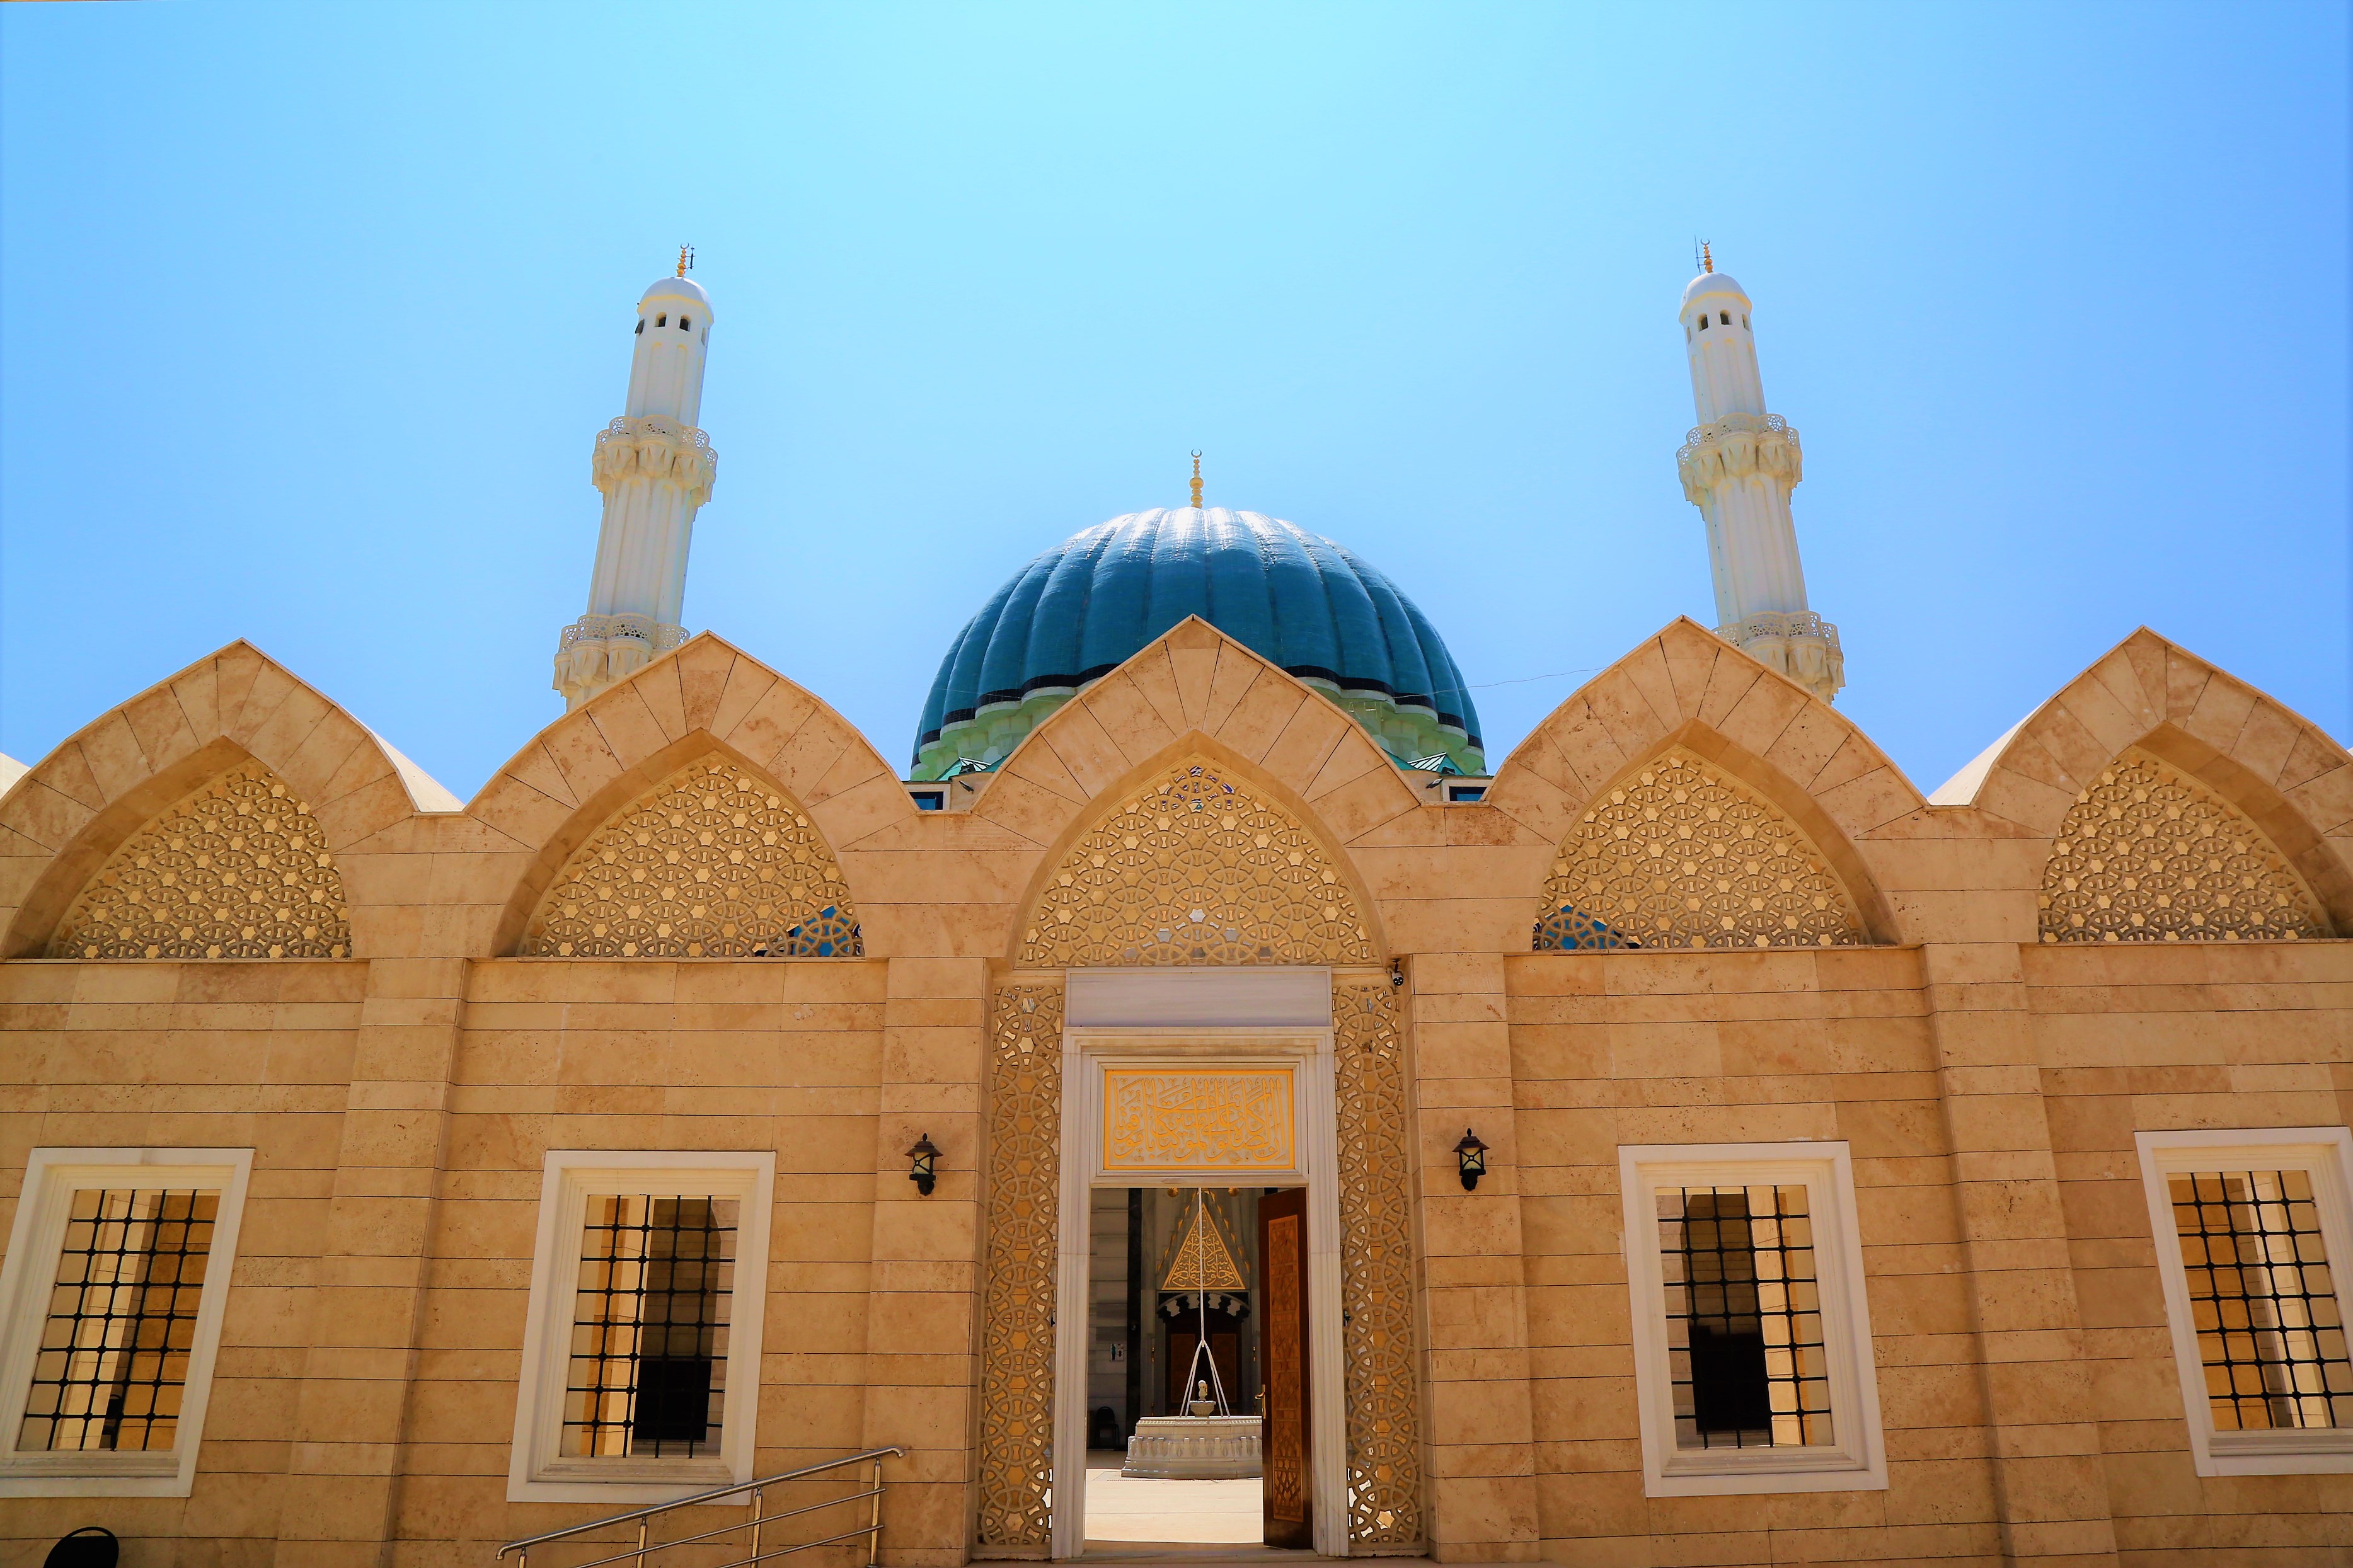
mosque, minaret, dome, religion, islam, art, architecture, beautiful, ornament, building, khanqah, place of worship, holy places, landmark, historic site, classical architecture, facade, byzantine architecture